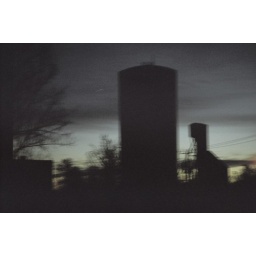
the water tower in timmins at sunrise